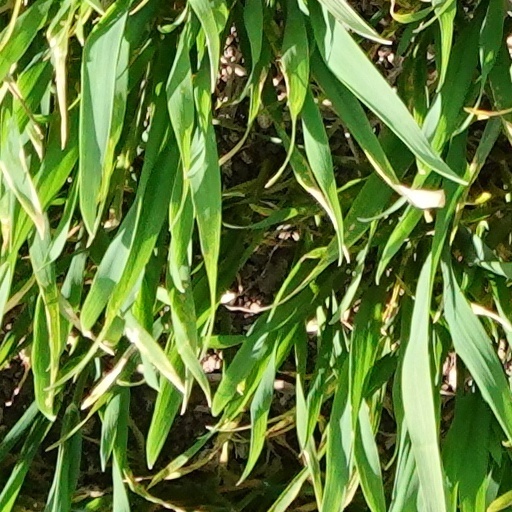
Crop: wheat